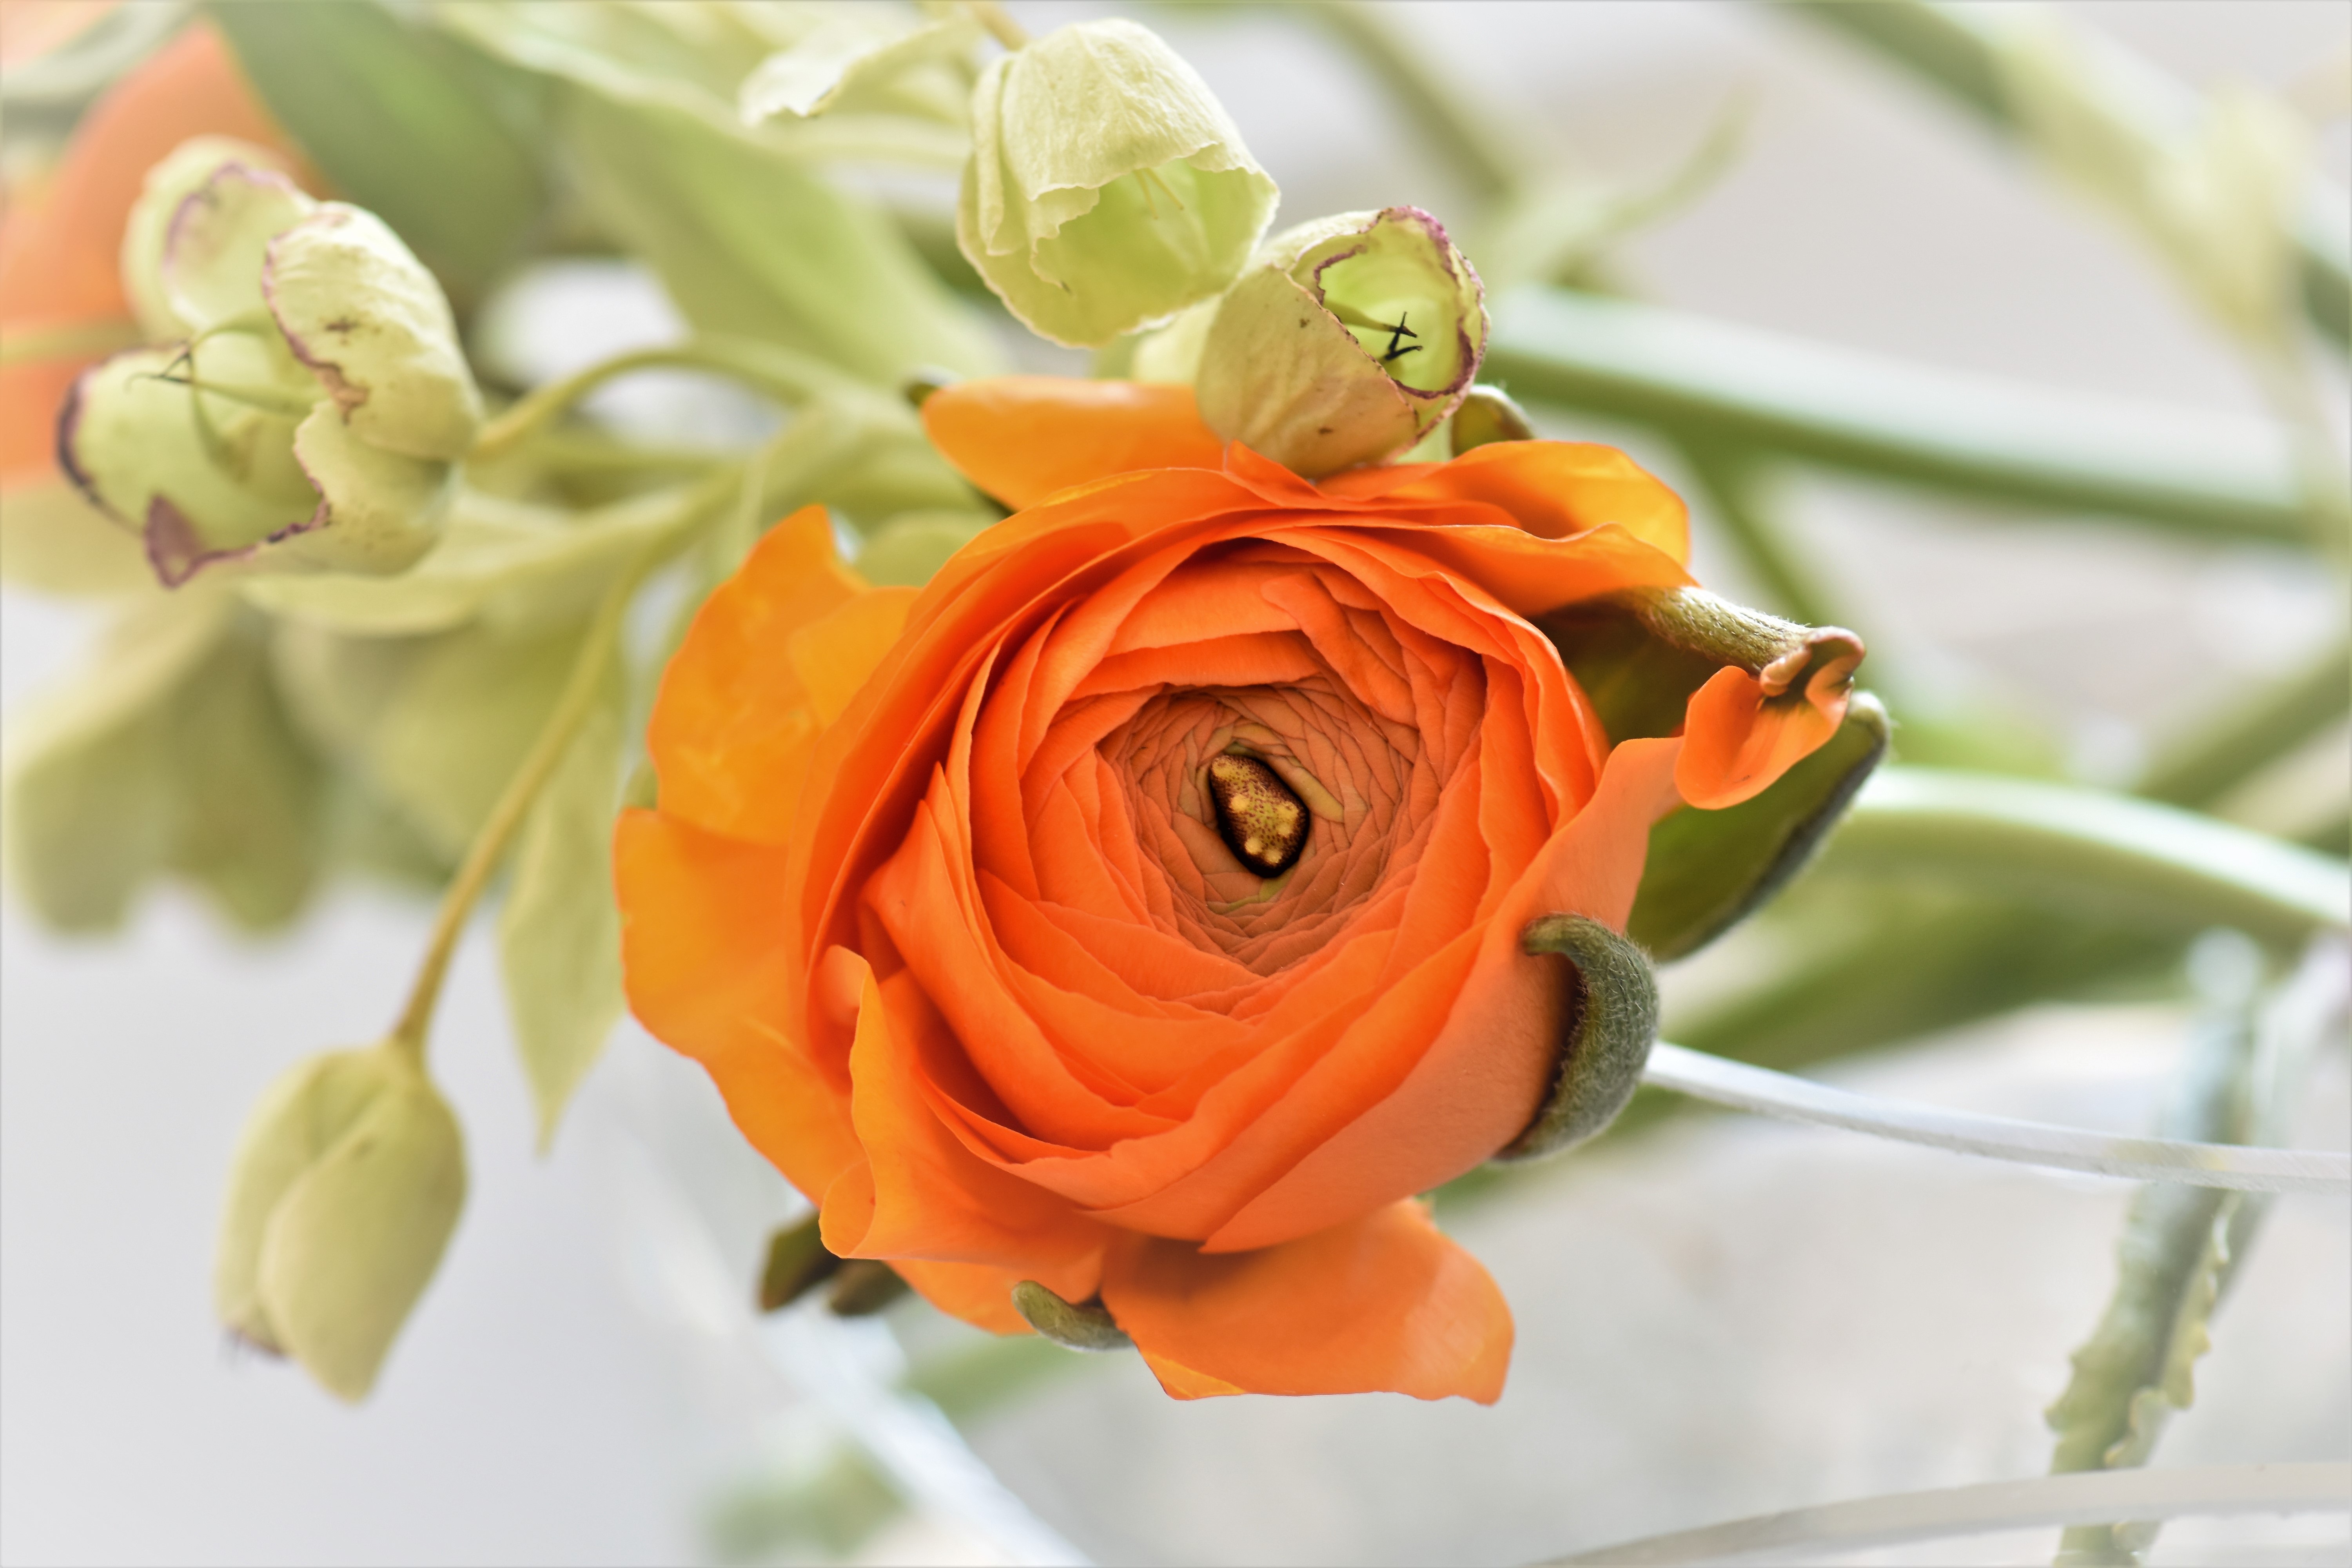
nature, plant, white, flower, petal, bouquet, rose, spring, macro, colorful, yellow, flora, close up, leaves, strauss, floristry, spring flowers, macro photography, flowering plant, garden roses, rose family, flower blossom, flower bouquet, cut flowers, floral design, ranunkeln, plant stem, land plant, flower arranging, christian roses